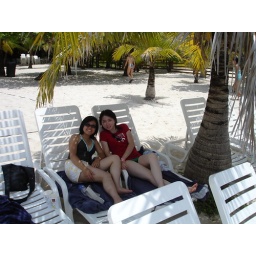
smooge & fish under the tree